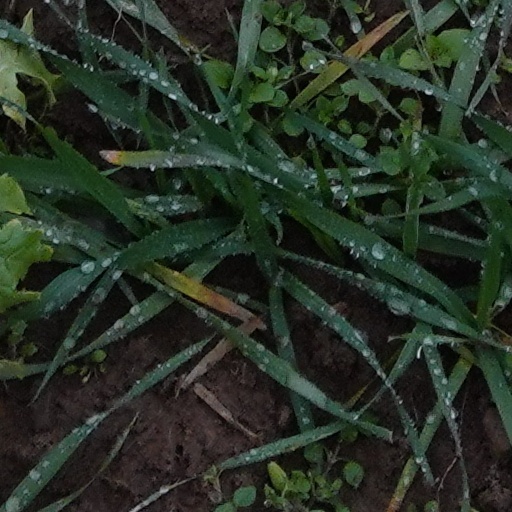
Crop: wheat